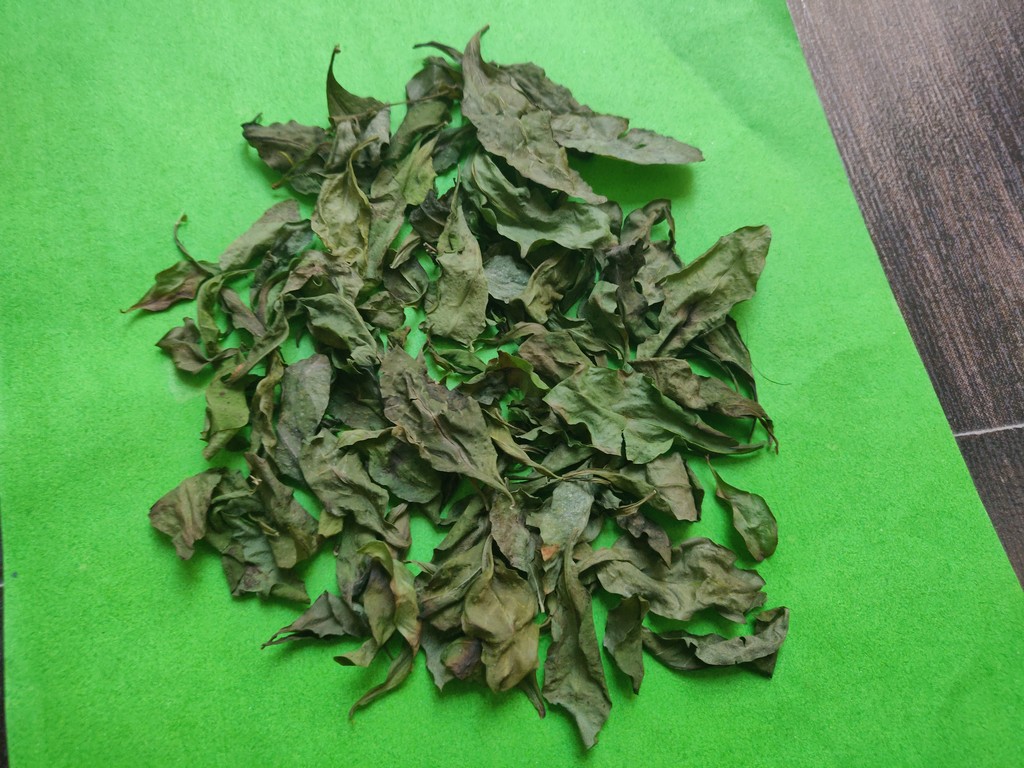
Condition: Dried
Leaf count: multiple
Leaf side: unknown